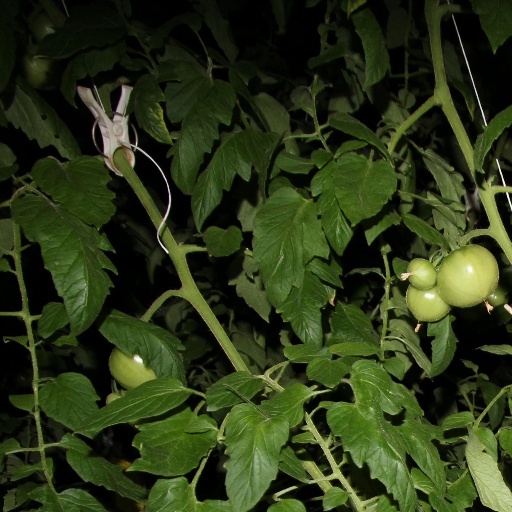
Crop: tomato